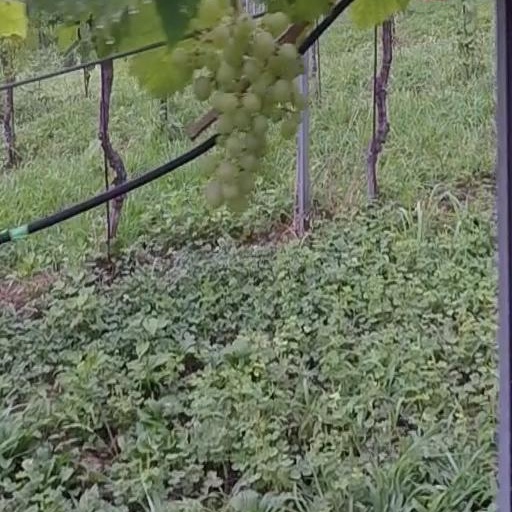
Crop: grape